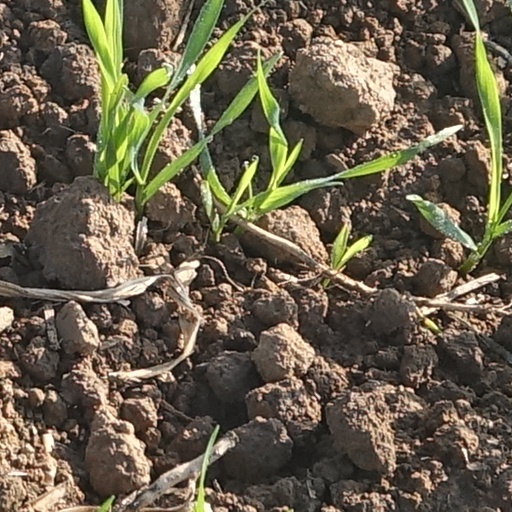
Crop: wheat